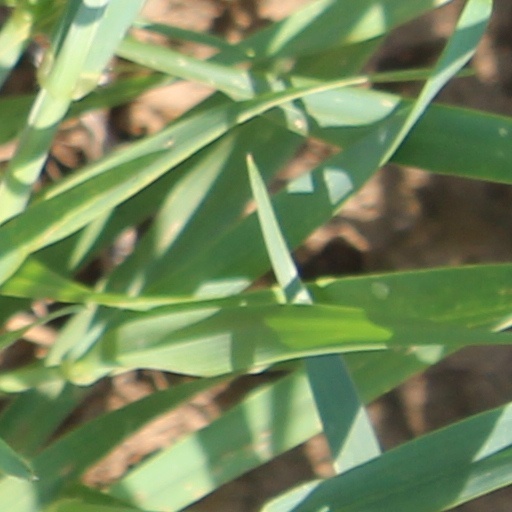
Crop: wheat